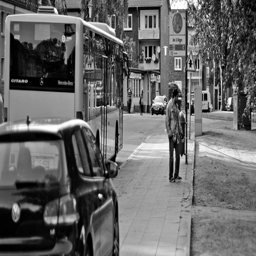
A man walking down a sidewalk next to a busy city street.
People standing on a sidewalk in the city while a bus and car drive by.
A man stands on a street as a bus is at the curb nearby and a black car is on the sidewalk.
A bus moving along a suburban street with a man walking and a car parked on the sidewalk.
a man standing on the sidewalk by a sign